Ageism

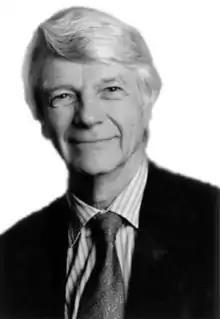
Robert N. Butler, founding director of the National Institute on Aging who coined the term "ageism"

Ageism, also called agism in American English, is a type of discrimination based on one's age, generally used to refer to age-based discrimination against elderly people. The term was coined in 1969 by Robert Neil Butler to describe this discrimination, building on the terminology of sexism and racism. Butler defined ageism as a combination of three connected elements: negative attitudes towards old age and the ageing process, discriminatory practices against older people, and institutional practices and policies that perpetuate stereotypes about elderly people.